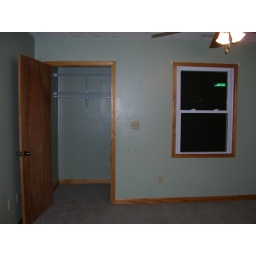
When house was first purchased in 2007 - Bedroom 2 - Now the office